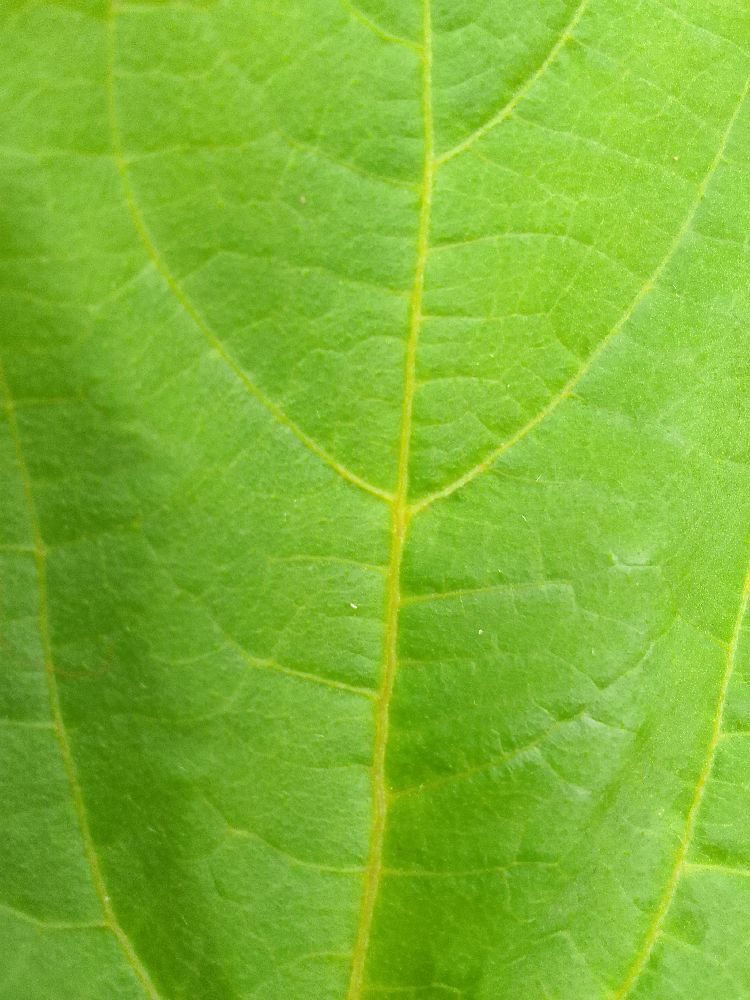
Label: healthy